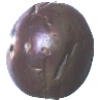
Label: Passion Fruit 1